Tanigawadake Ropeway

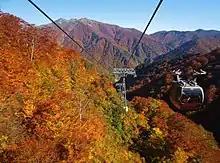
Tanigawadake Ropeway

The is a Japanese cable car line, operated by Tanigawadake Ropeway Company. The Tōbu Group company also operates another aerial lift line, Harunasan Ropeway. Opened in 1960, the line climbs Mount Tanigawa Tenjindaira Ski Resort, Minakami, Gunma. The line is operated all seasons, transporting skiers, hikers, or tourists.